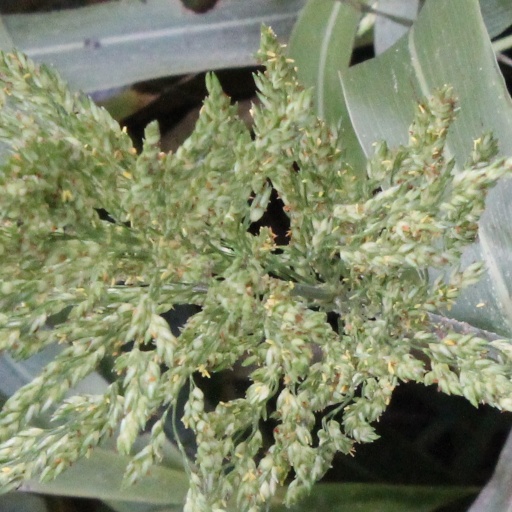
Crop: sorghum